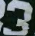
Number: 3